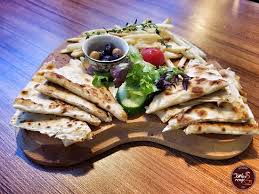
Yemek: gozleme